Environmental vegetarianism

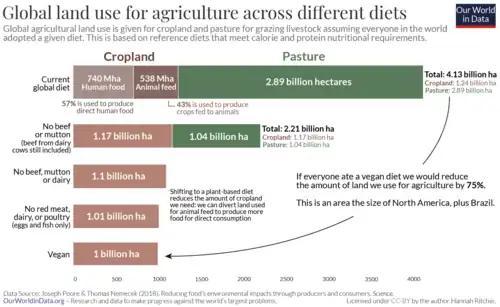
The amount of globally needed agricultural land would be reduced by almost half if no beef or mutton would be eaten.

A 2003 paper published in the "American Journal of Clinical Nutrition", after calculating effects on energy, land, and water use, concluded that meat-based diets require more resources and are less sustainable than lacto-ovo vegetarian diets. "The water required for a meat-eating diet is twice as much needed for a 2,000-litre-a-day vegetarian diet".